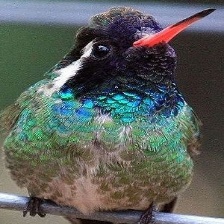
Species: WHITE EARED HUMMINGBIRD
Scientific name: BASILINNA LEUCOTIS
ImageNet parent category: hummingbird